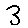
Label: 3